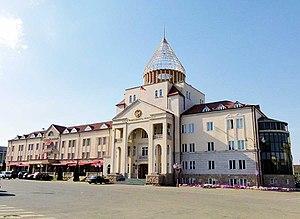
L'Assemblée nationale de la république du Haut-Karabagh est le parlement monocaméral du Haut-Karabagh, siège du pouvoir législatif du pays.